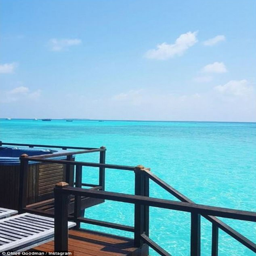
snaps : since arriving in the destination , person has been sharing a slew of snaps